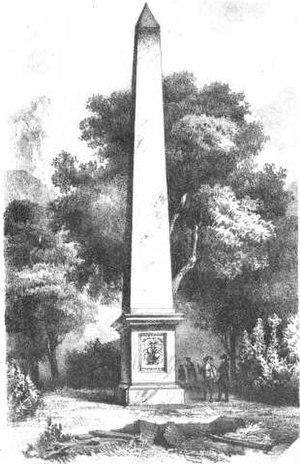
Obélisque de Despourrins à Accous
L'histoire de la littérature béarnaise et gasconne fait partie de celle de la littérature occitane, mais s'en distingue du fait des spécificités historiques, linguistiques et politiques du Béarn et des divers pays gascons.